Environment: real
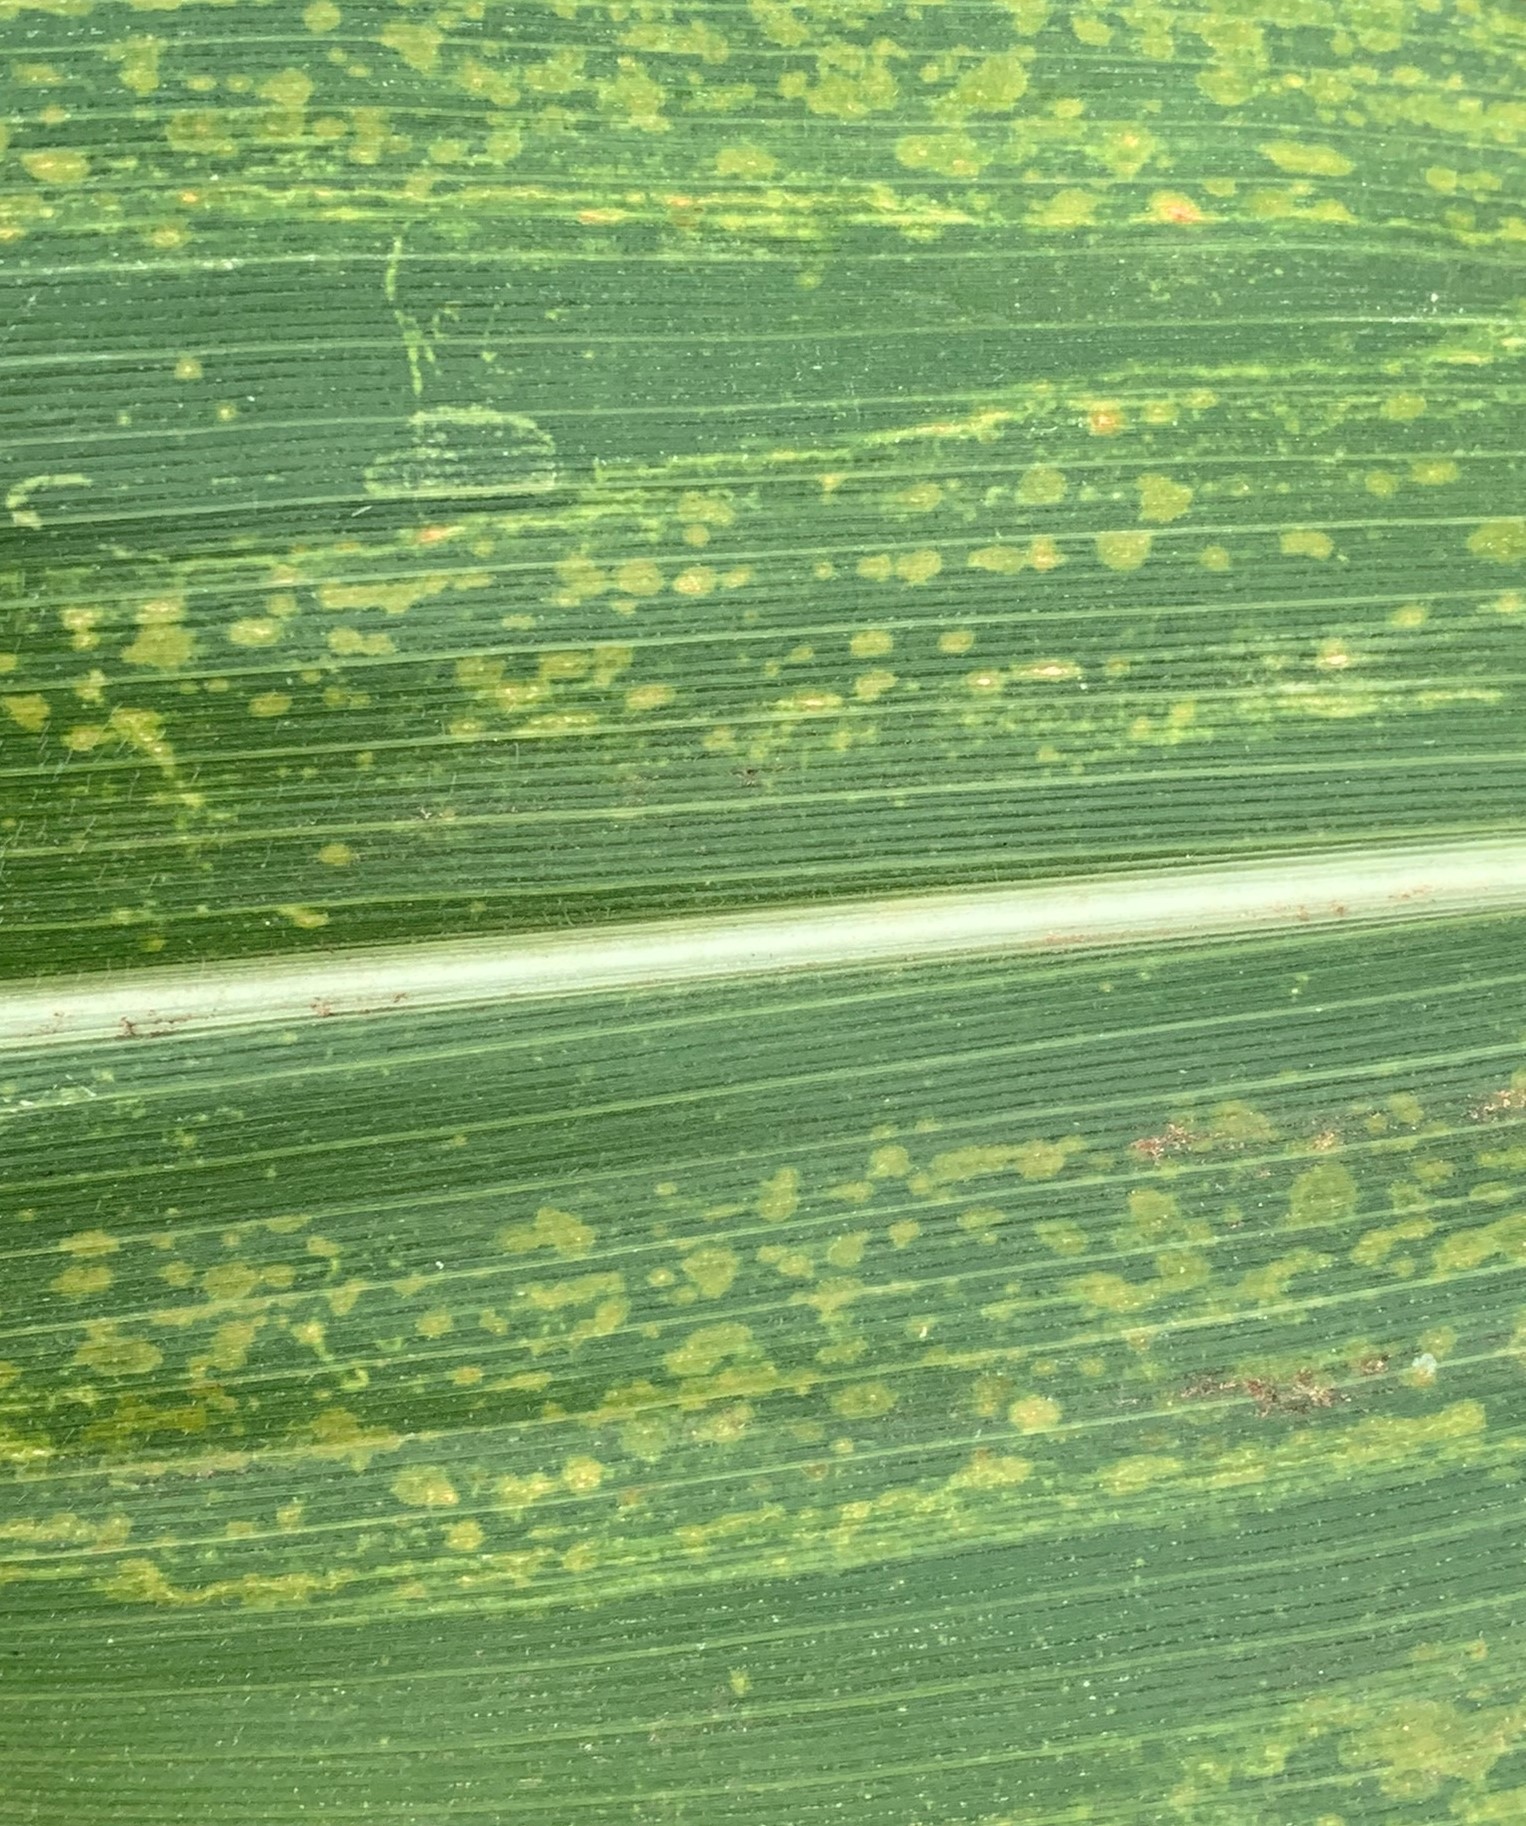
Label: lethal_necrosis